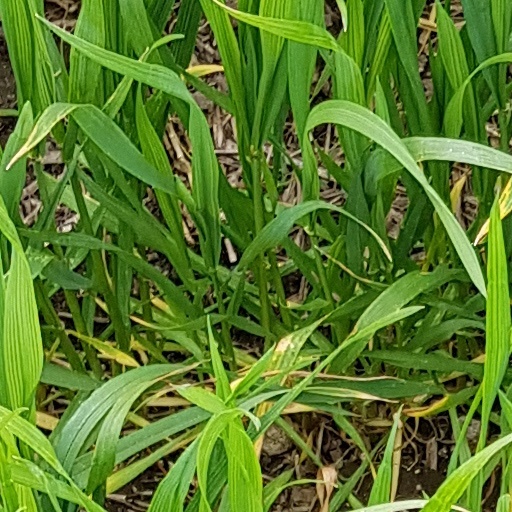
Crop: wheat